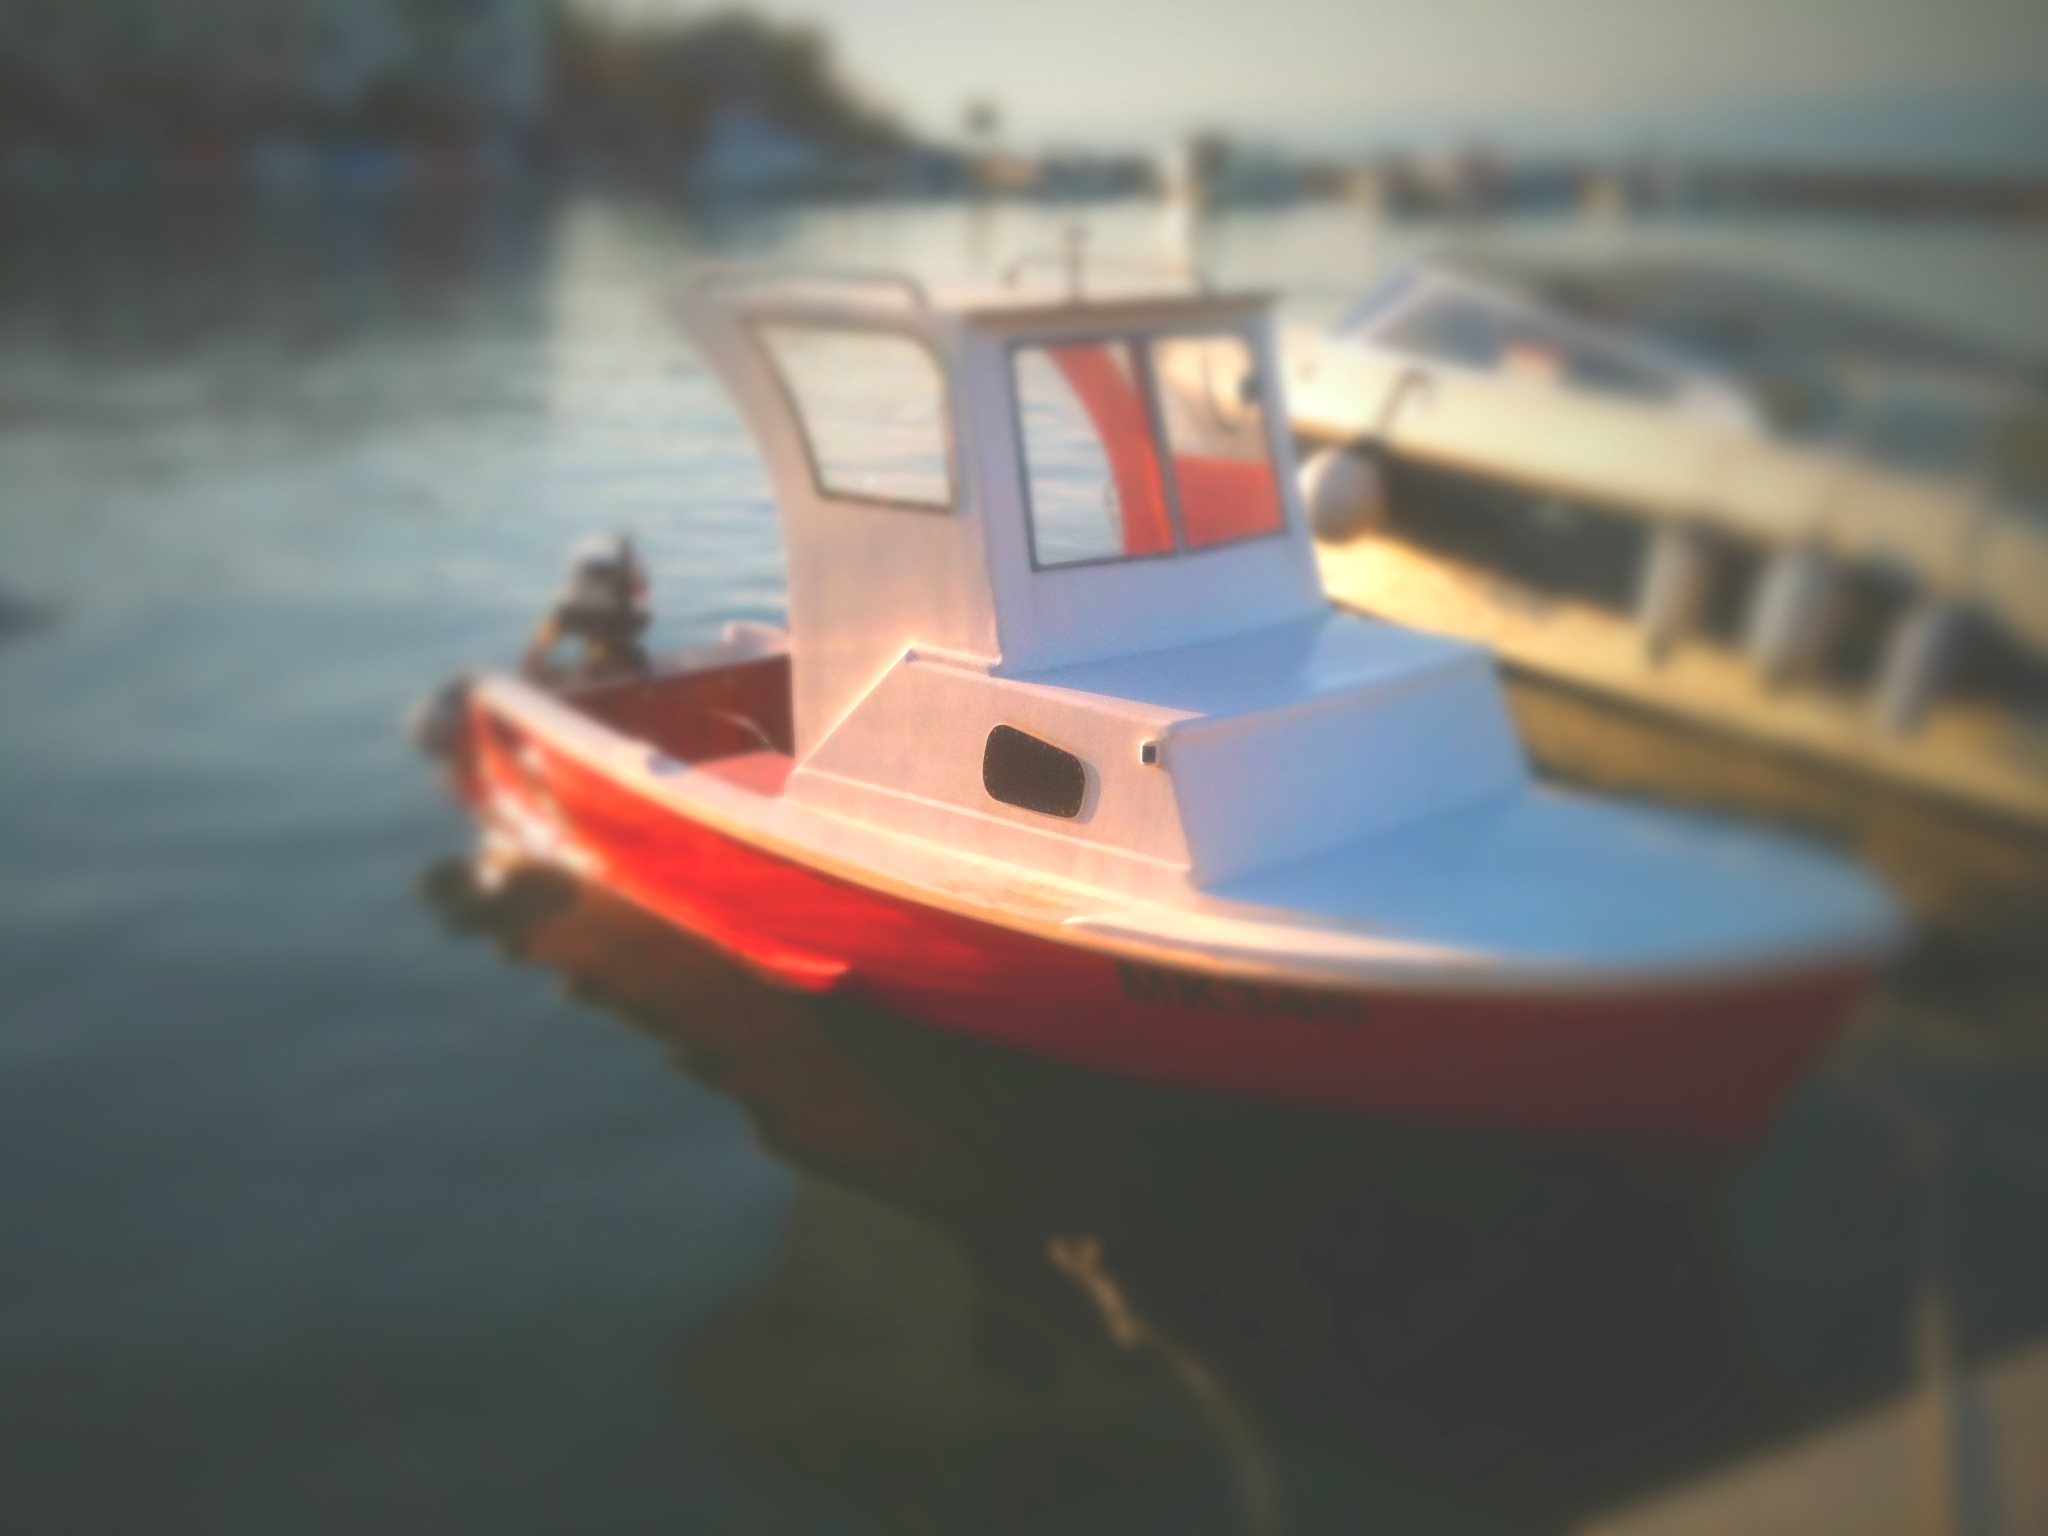
boot, water, boat, naval architecture, watercraft, wood, boats and boating equipment and supplies, lake, ship, skiff, water transportation, horizon, recreation, landscape, reflection, carmine, automotive design, boating, lake district, dinghy